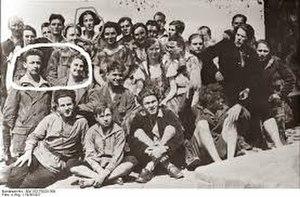
Marianne Baum, née Marianne Cohn, née le 9 février 1912 à Sarrebourg et morte le 18 août 1942 à la prison de Plötzensee, est une résistante allemande au nazisme.